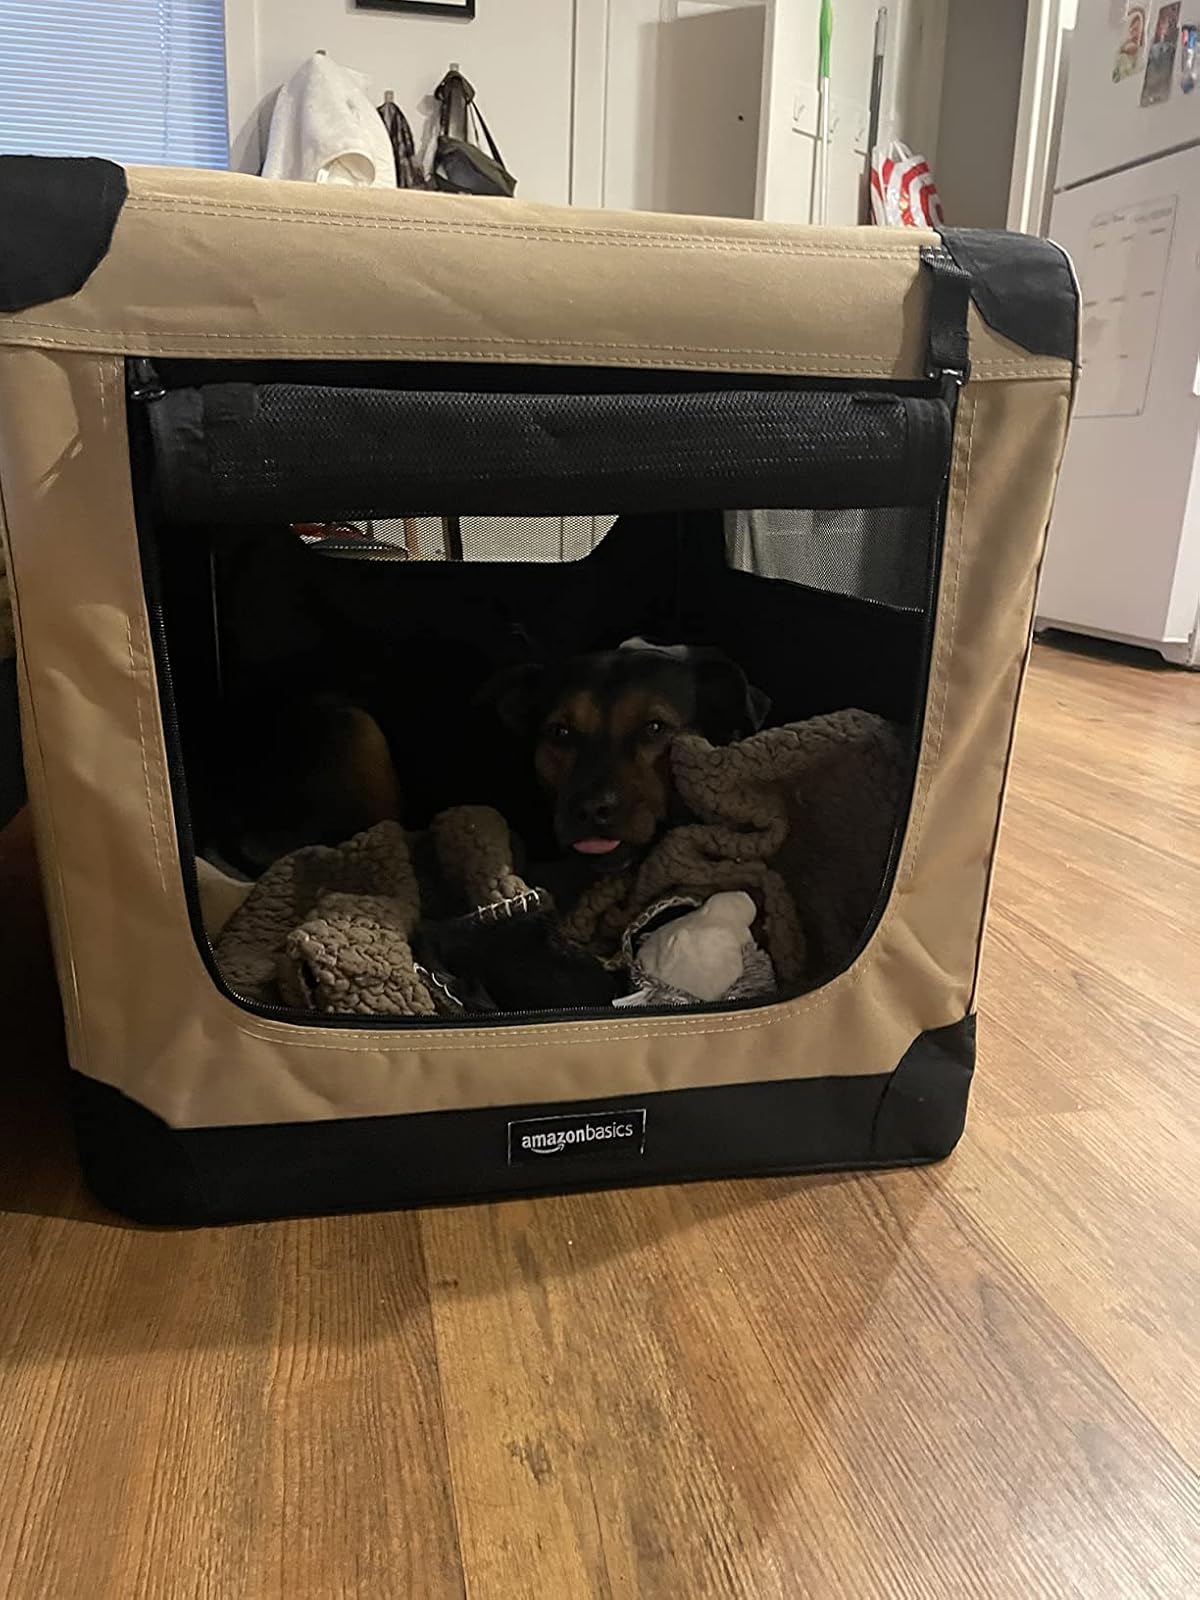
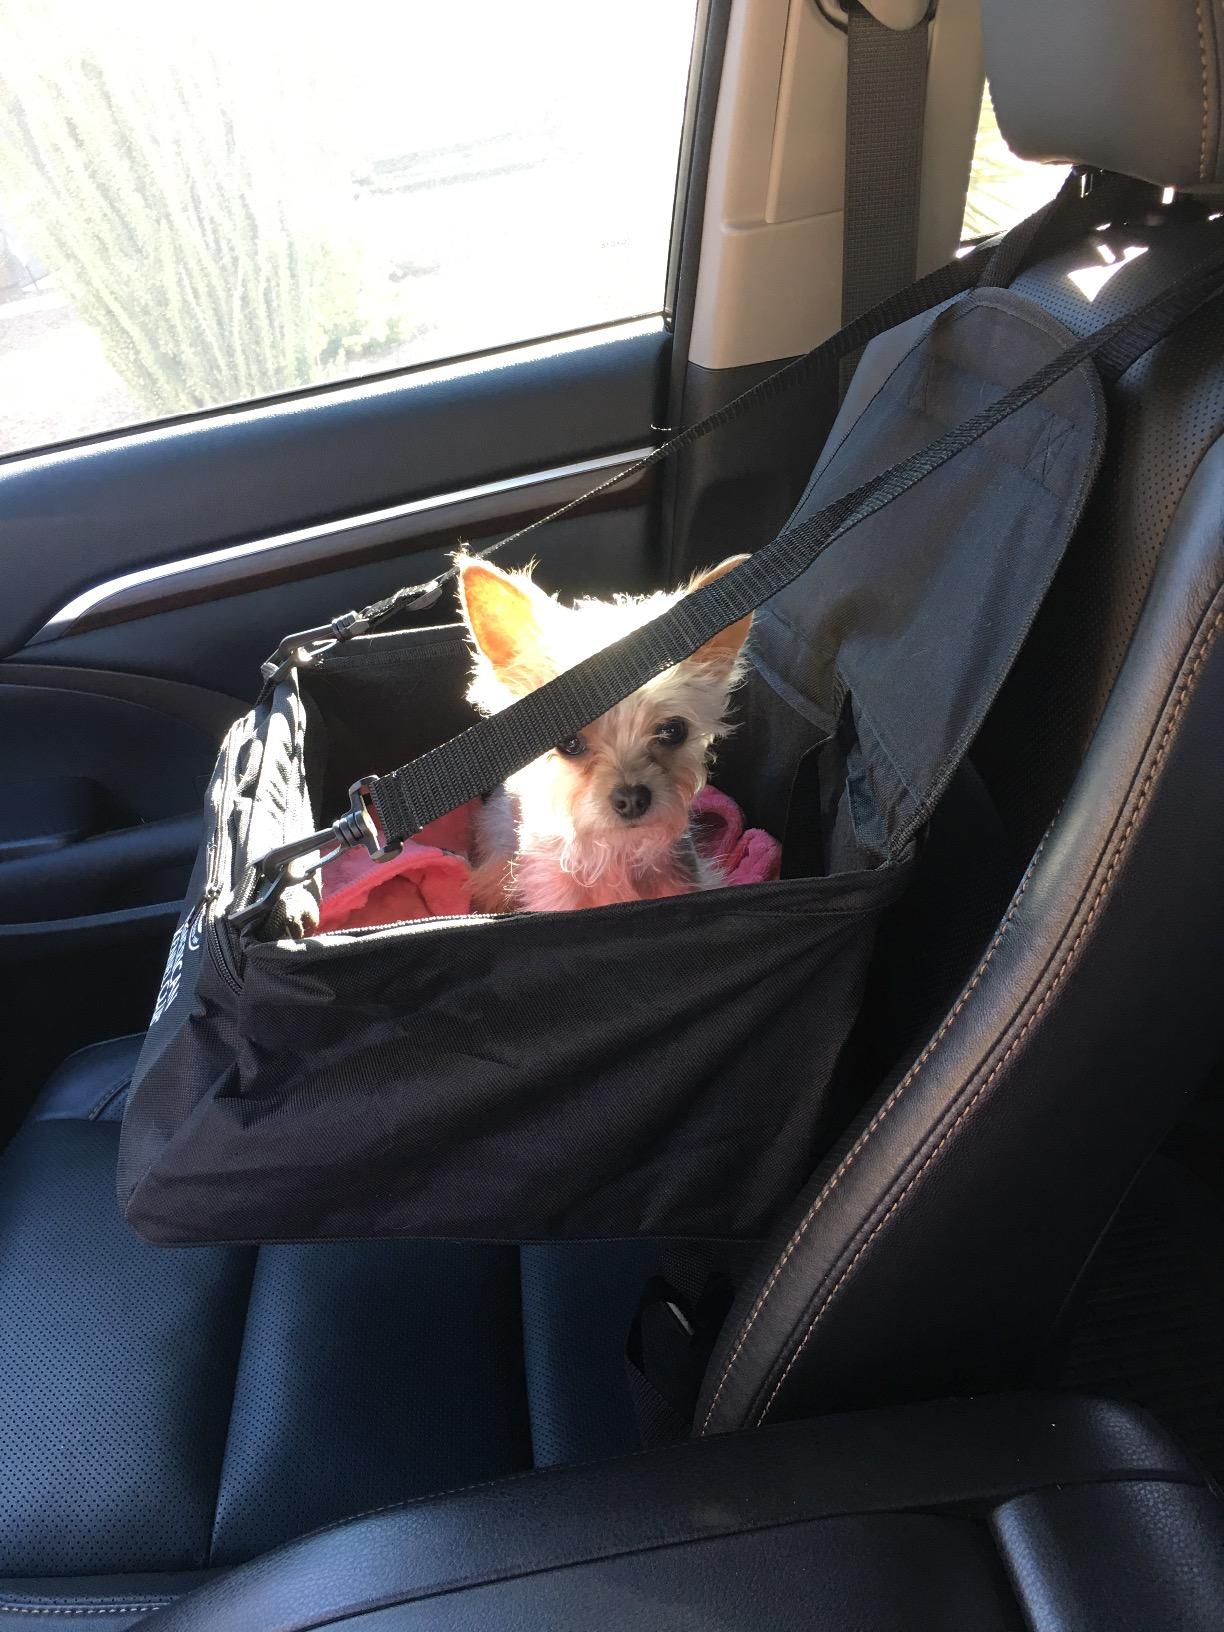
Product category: items_kennel
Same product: no